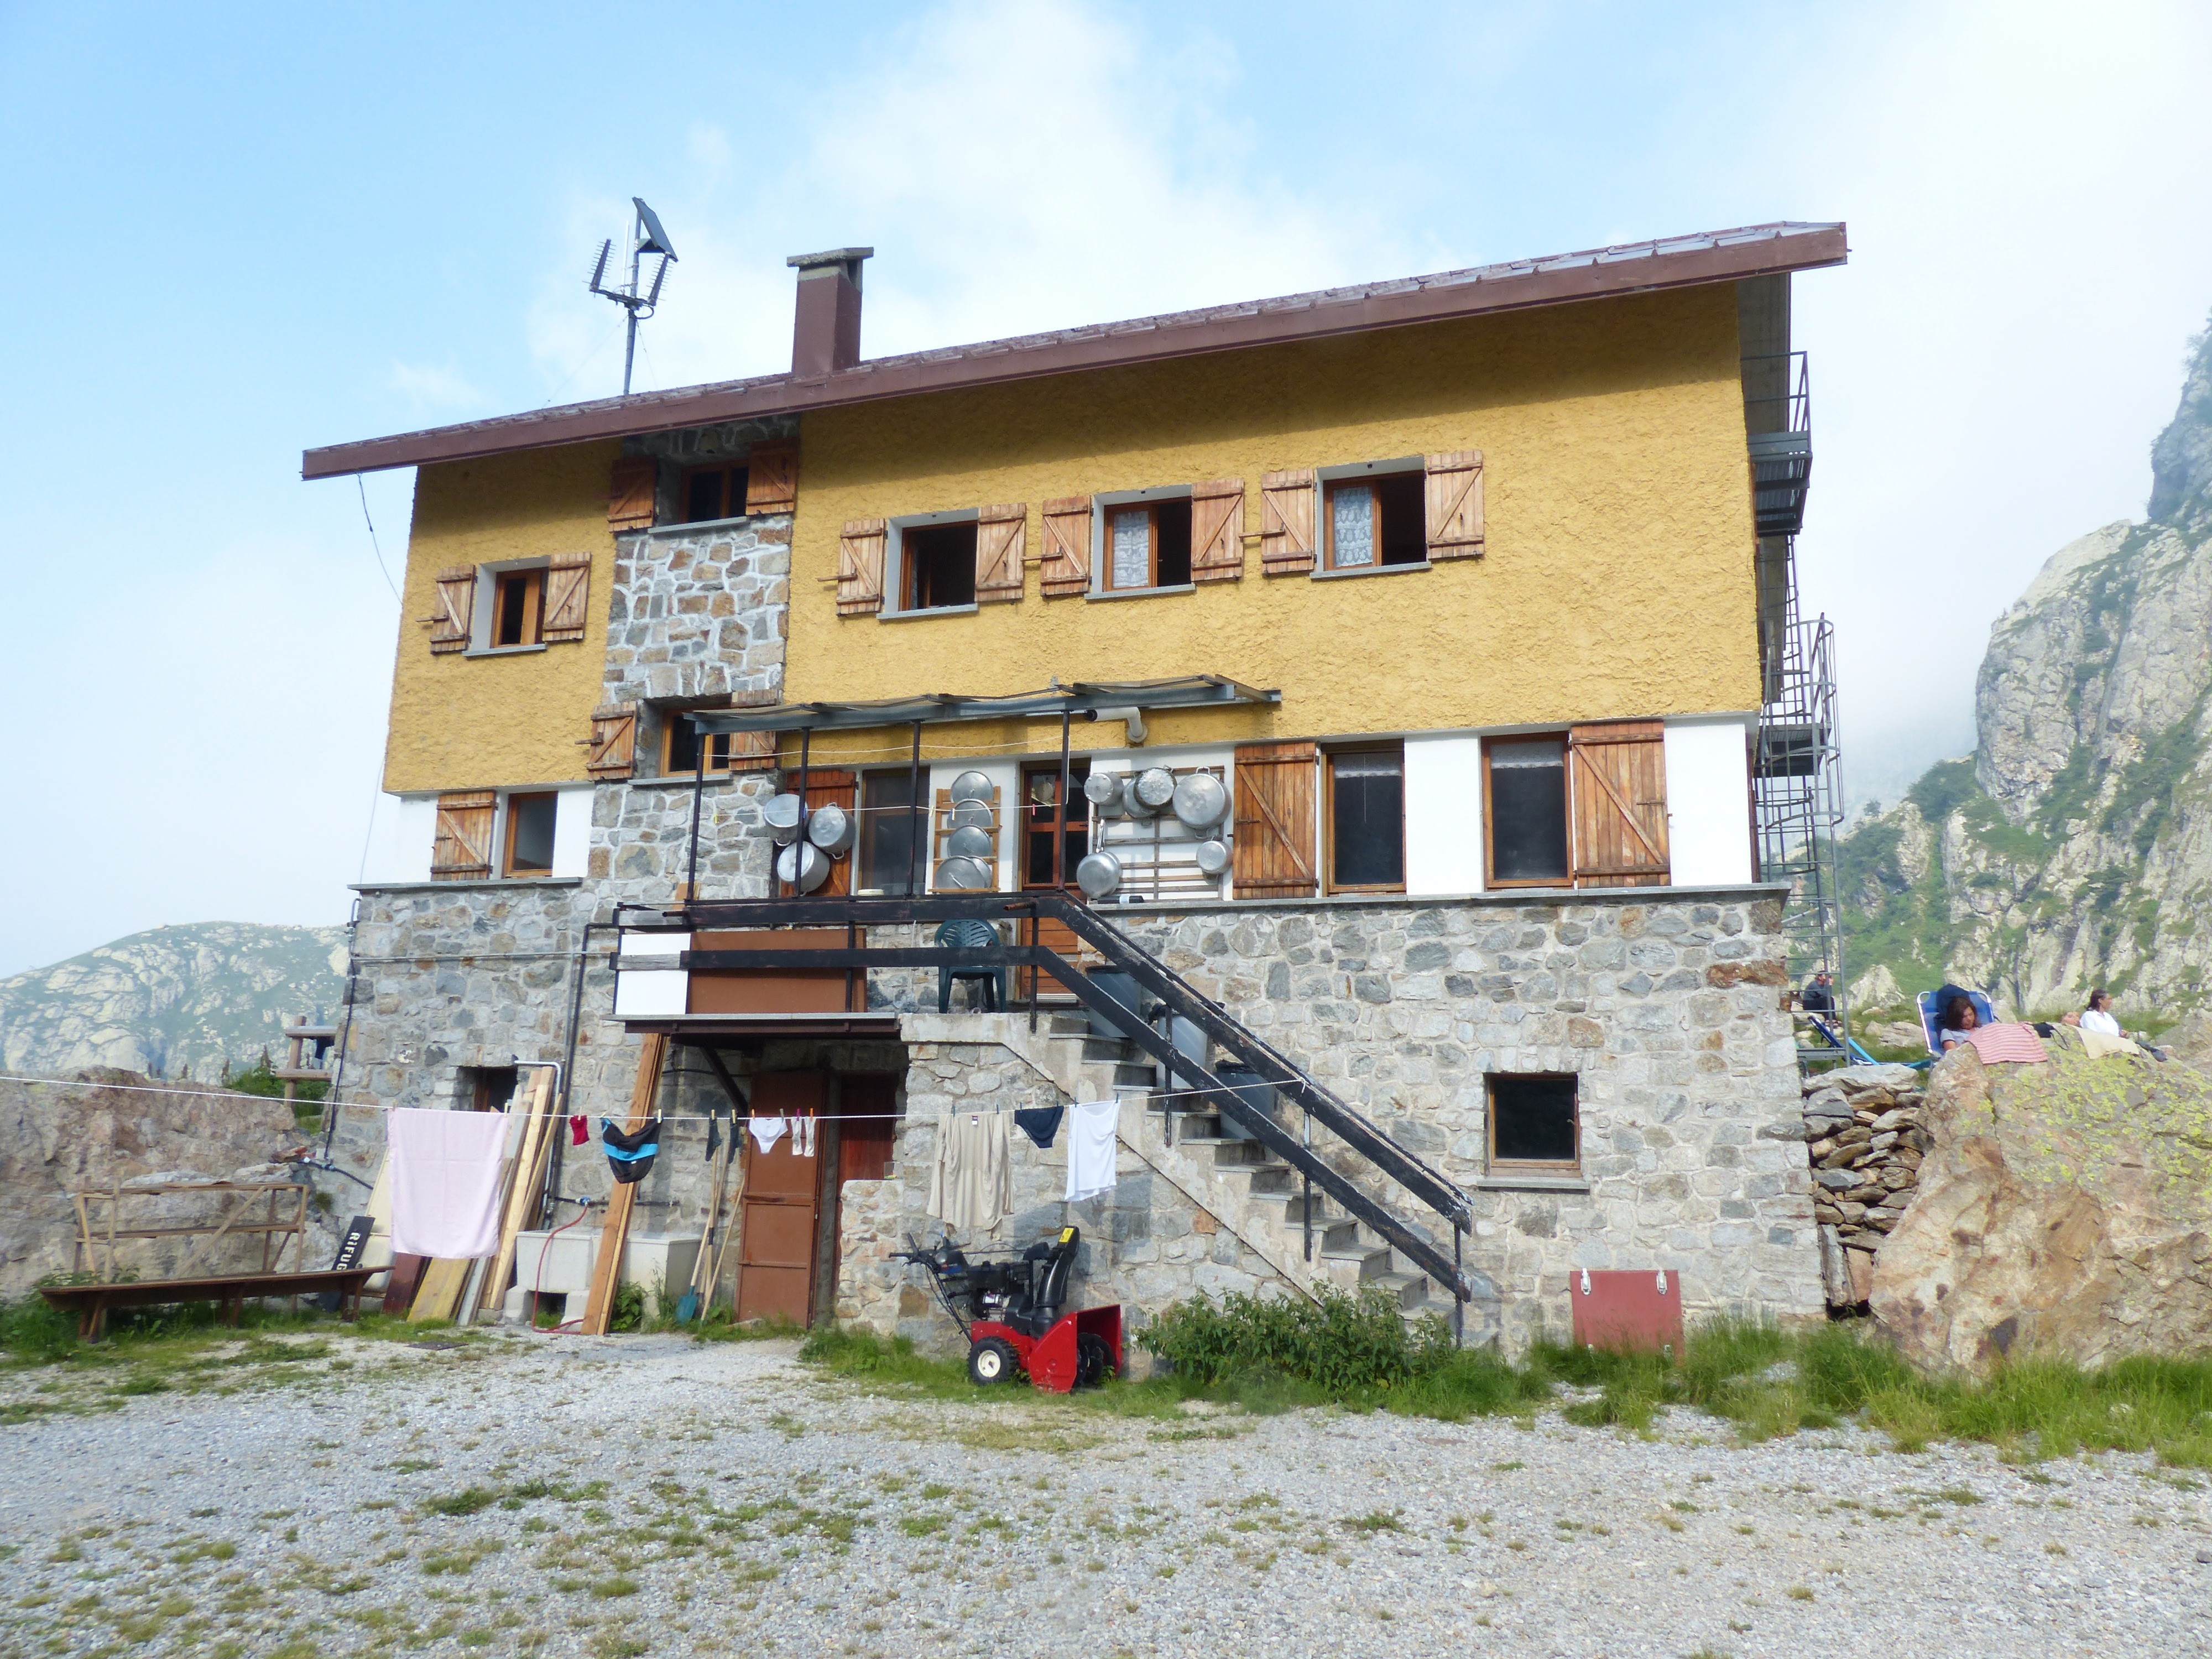
hiking, villa, house, town, building, home, stone, hut, village, hike, cottage, facade, property, eat, sleep, mountains, farmhouse, estate, stay, accommodation, neighbourhood, rural area, mountain hut, bergtour, alpine club, maritime alps, hiking tour, residential area, rest house, genova, dav hut, gta, grande traversata delle alpi, cai, cai hut, genova figari refuge, rifugio genova